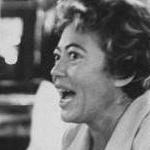
Age: 48